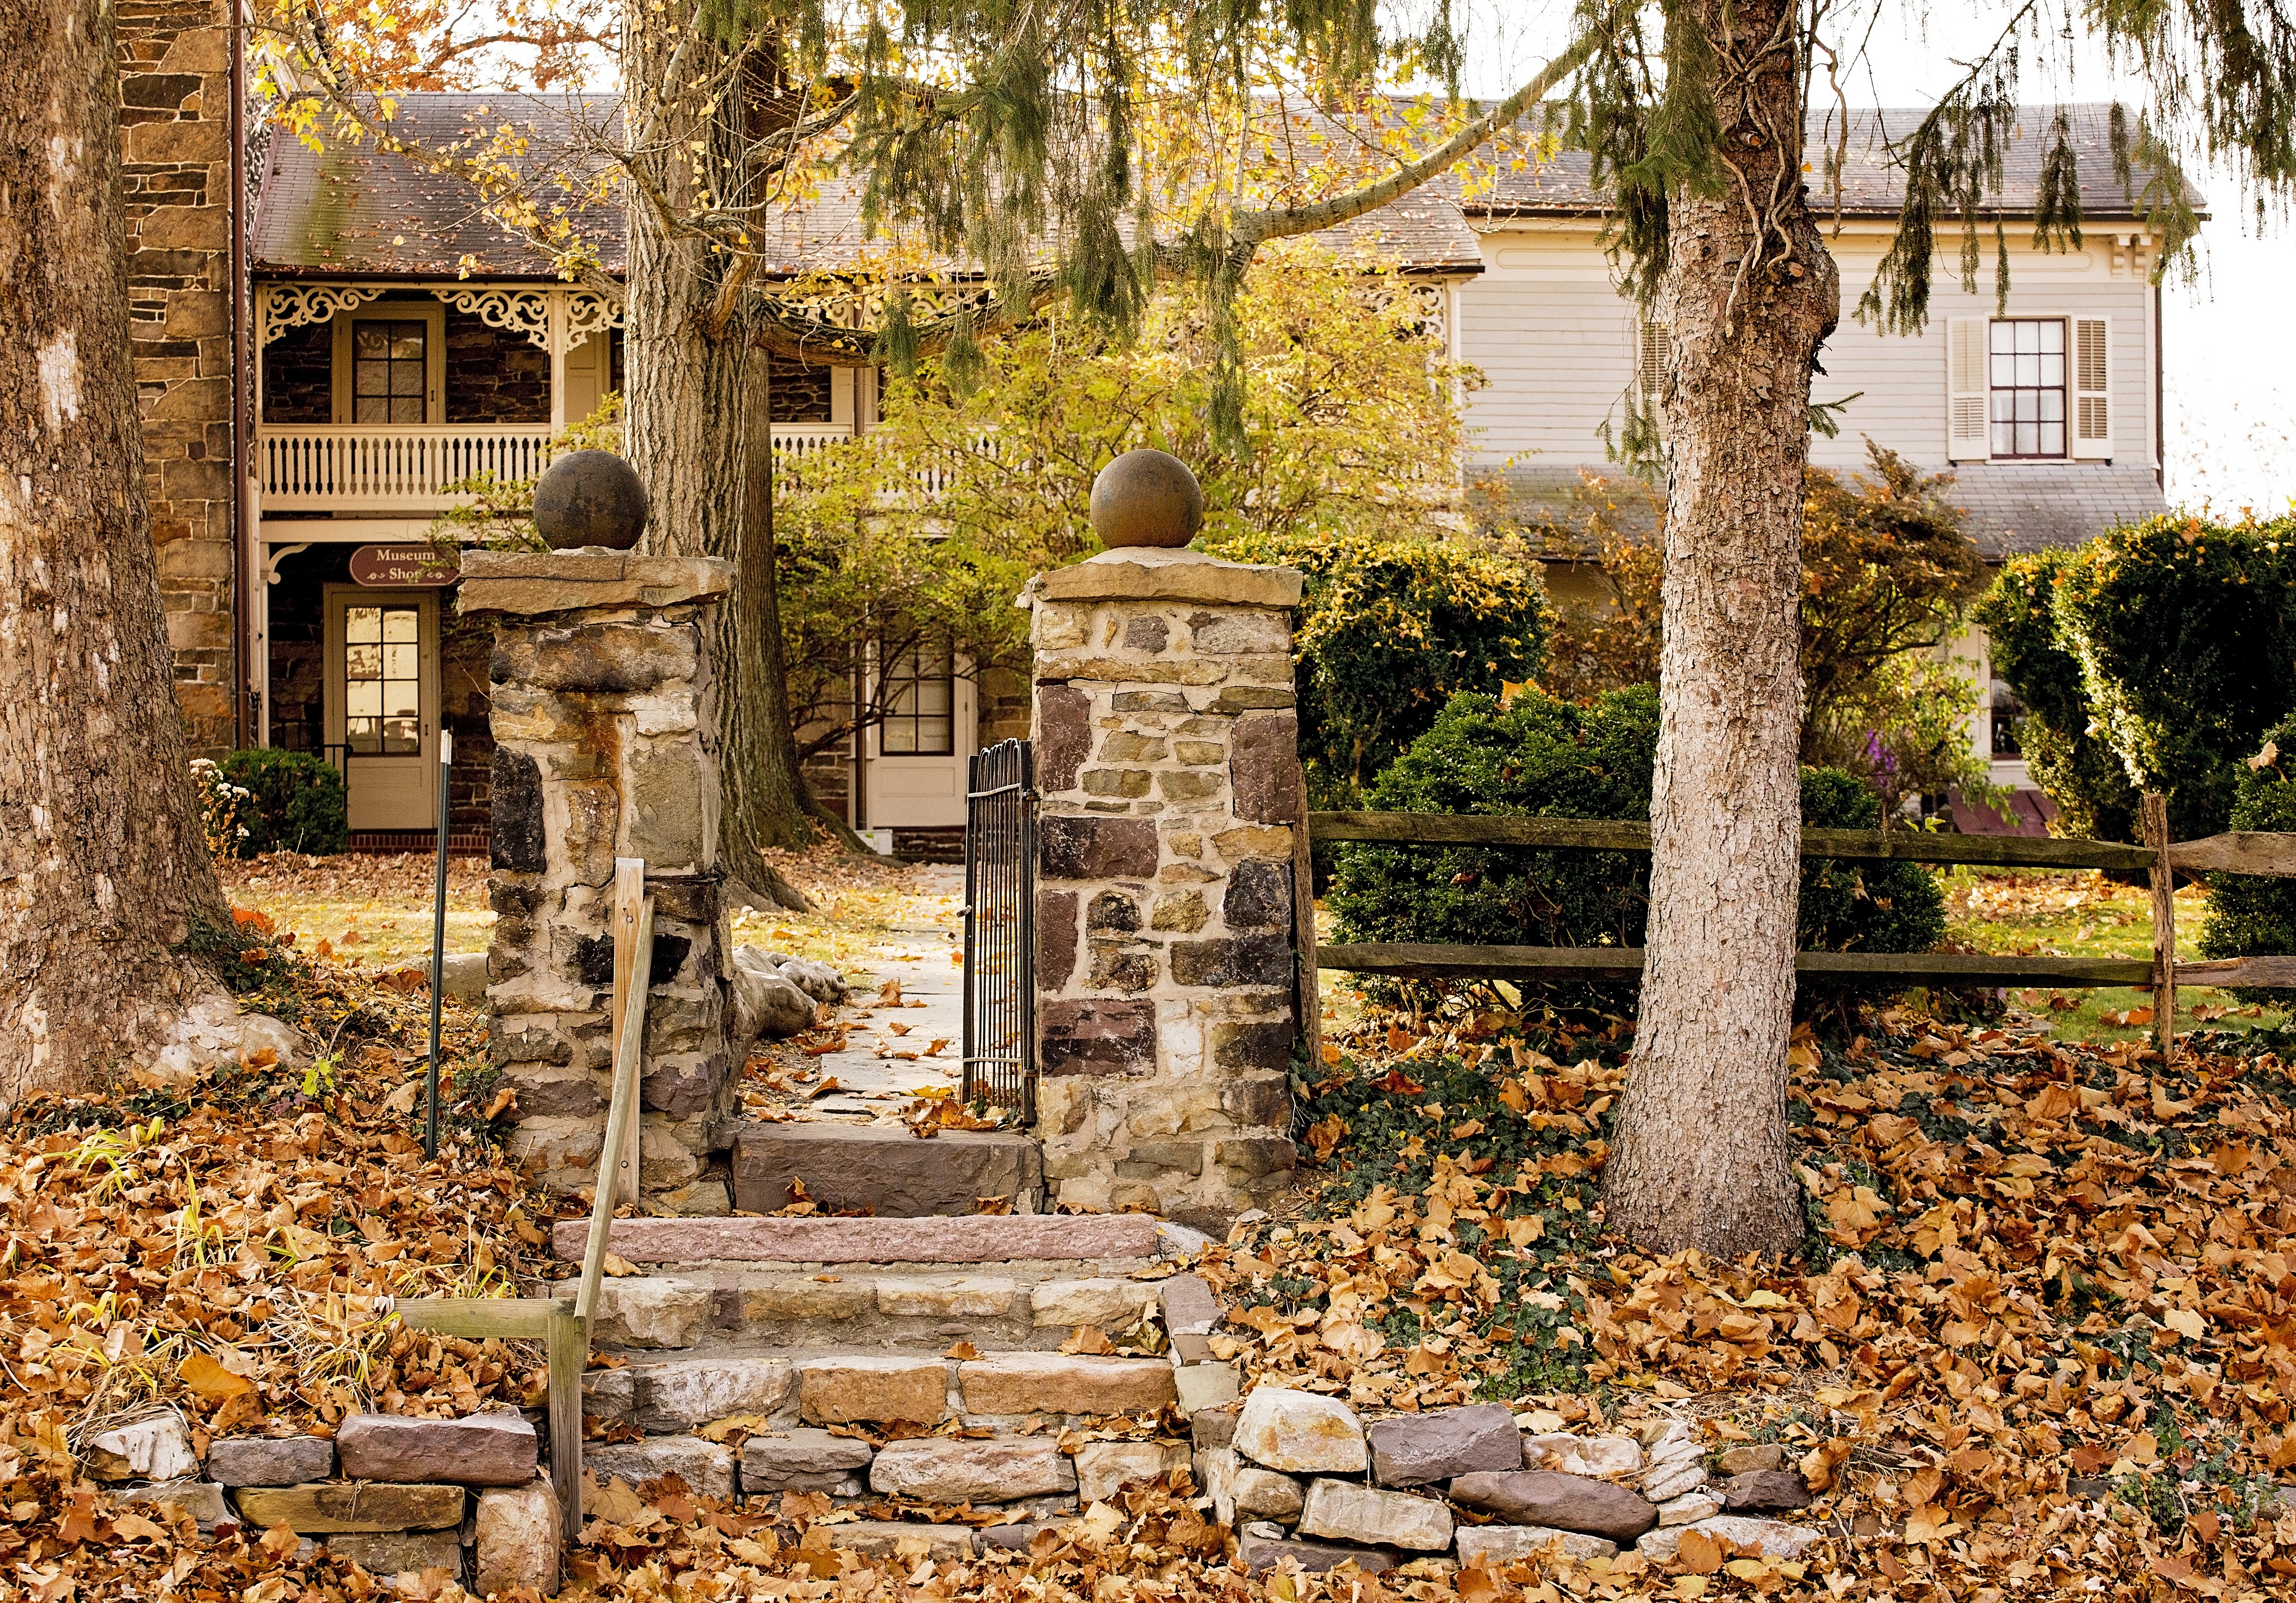
tree, rock, house, walkway, autumn, cemetery, garden, gate, season, ruins, estate, ancient history